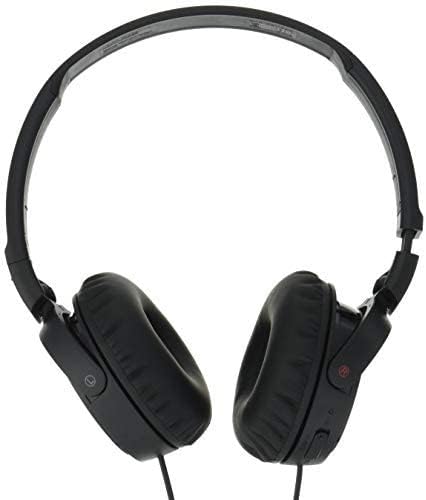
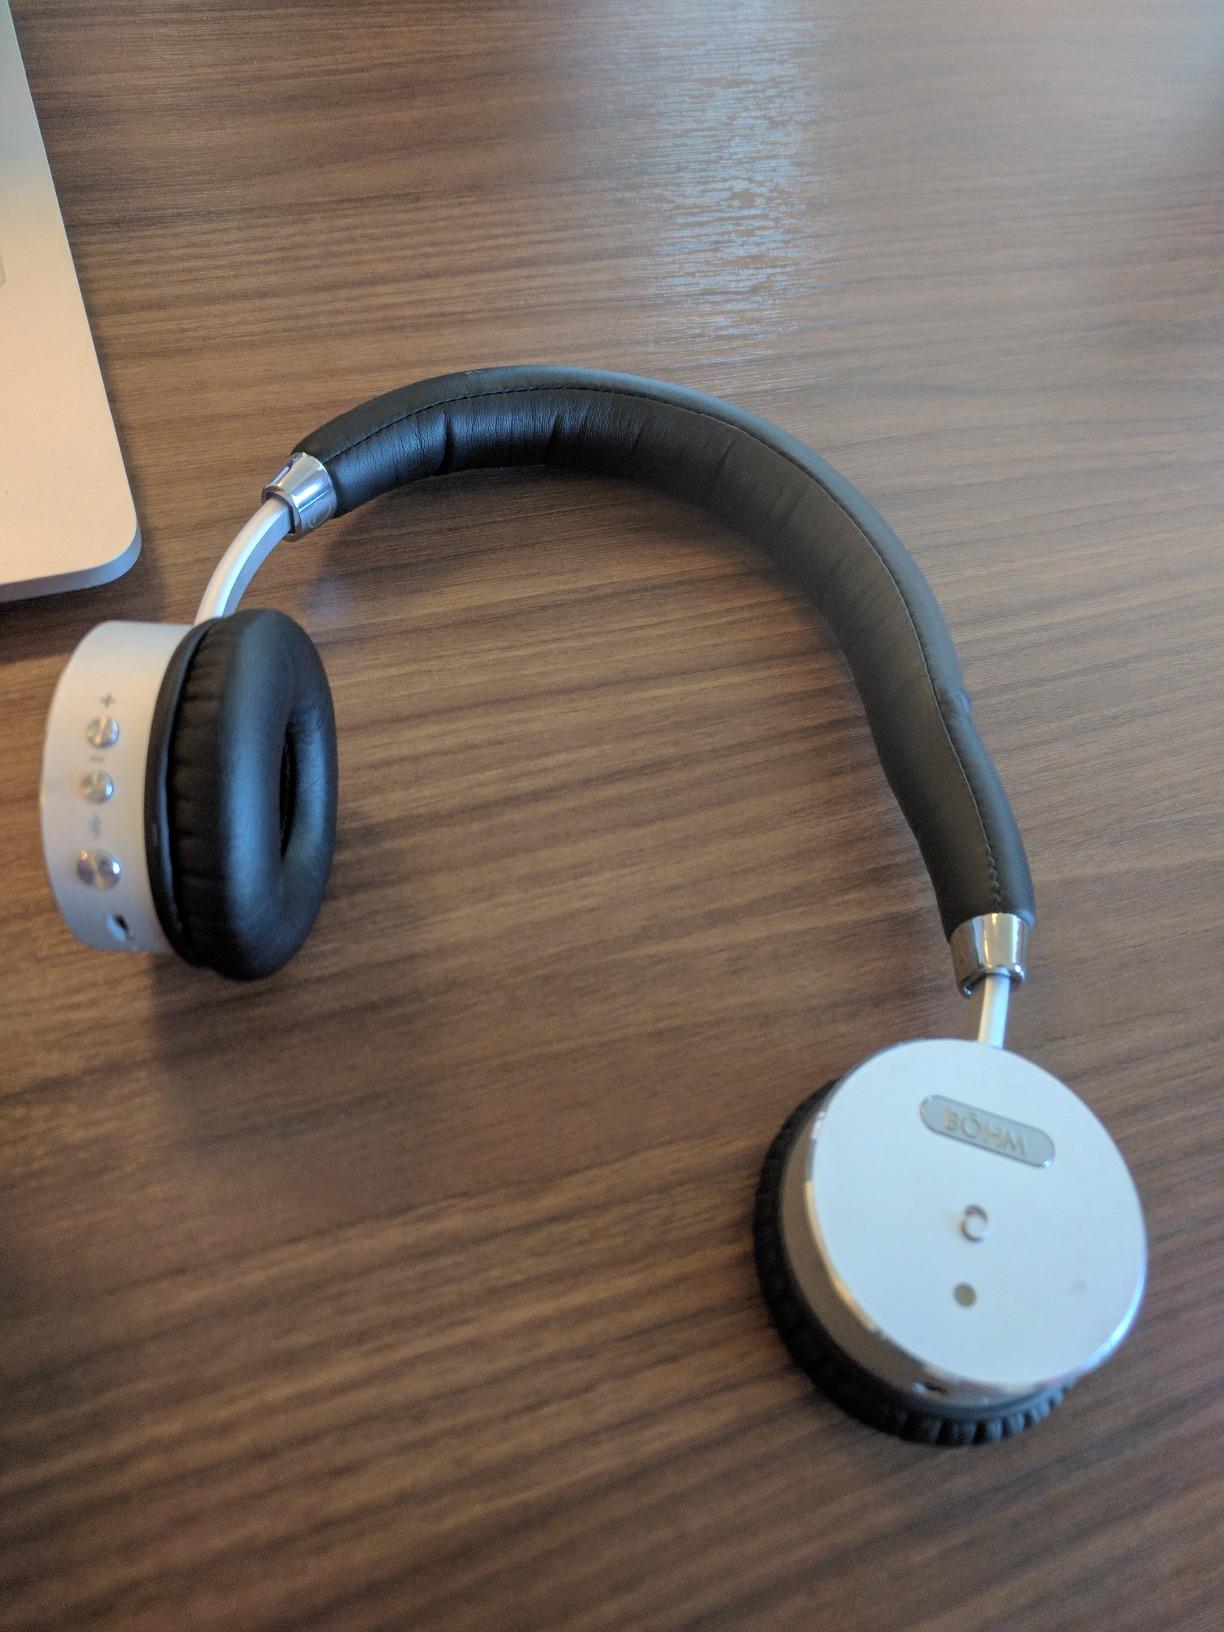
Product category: headphones
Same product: no